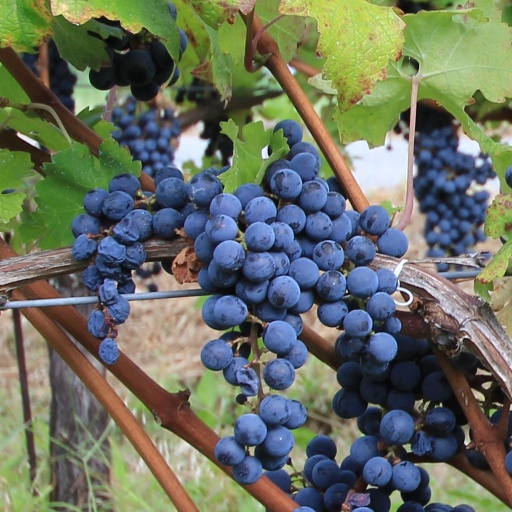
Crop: grape